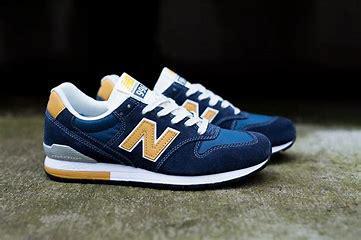
Brand: New
Model: Balance New Balance 996